Bay of Bengal

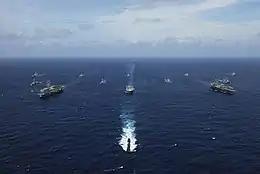
Image of United States ships participating in the Malabar 2007 naval exercise. Aegis cruisers from the navies of Japan and Australia, and logistical support ships from Singapore and India in the Bay of Bengal took part.

Its outlying islands (the Andaman and Nicobar Islands) and, most importantly, major ports such as Chittagong, Mongla, Payra, Paradip, Kolkata, Chennai, Visakhapatnam, and Tuticorin, along its coast with the Bay of Bengal added to its importance.